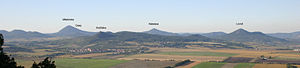
Böhmiske Mittelgebirge
Böhmiske Mittelgebirge eller på tjekkisk České Středohoří er en bjergkæde i det nordlige Böhmen i Tjekkiet. Toppene er af vulkansk oprindelse, og det højeste Milešovka er på 836 moh. Bjergkæden er omkring 80 km lang, og gennemskæres af Elben.